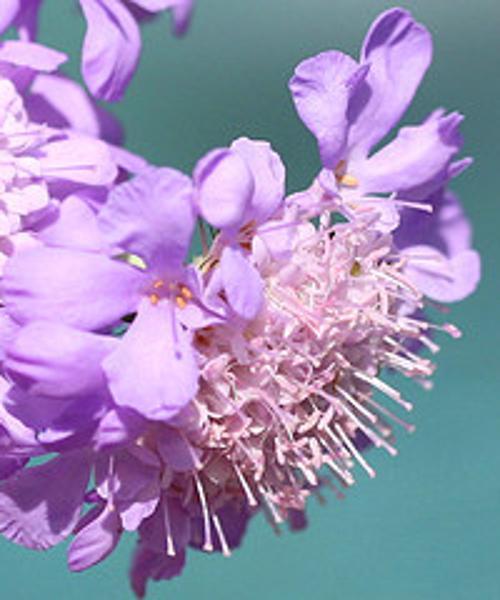
Label: pincushion flower